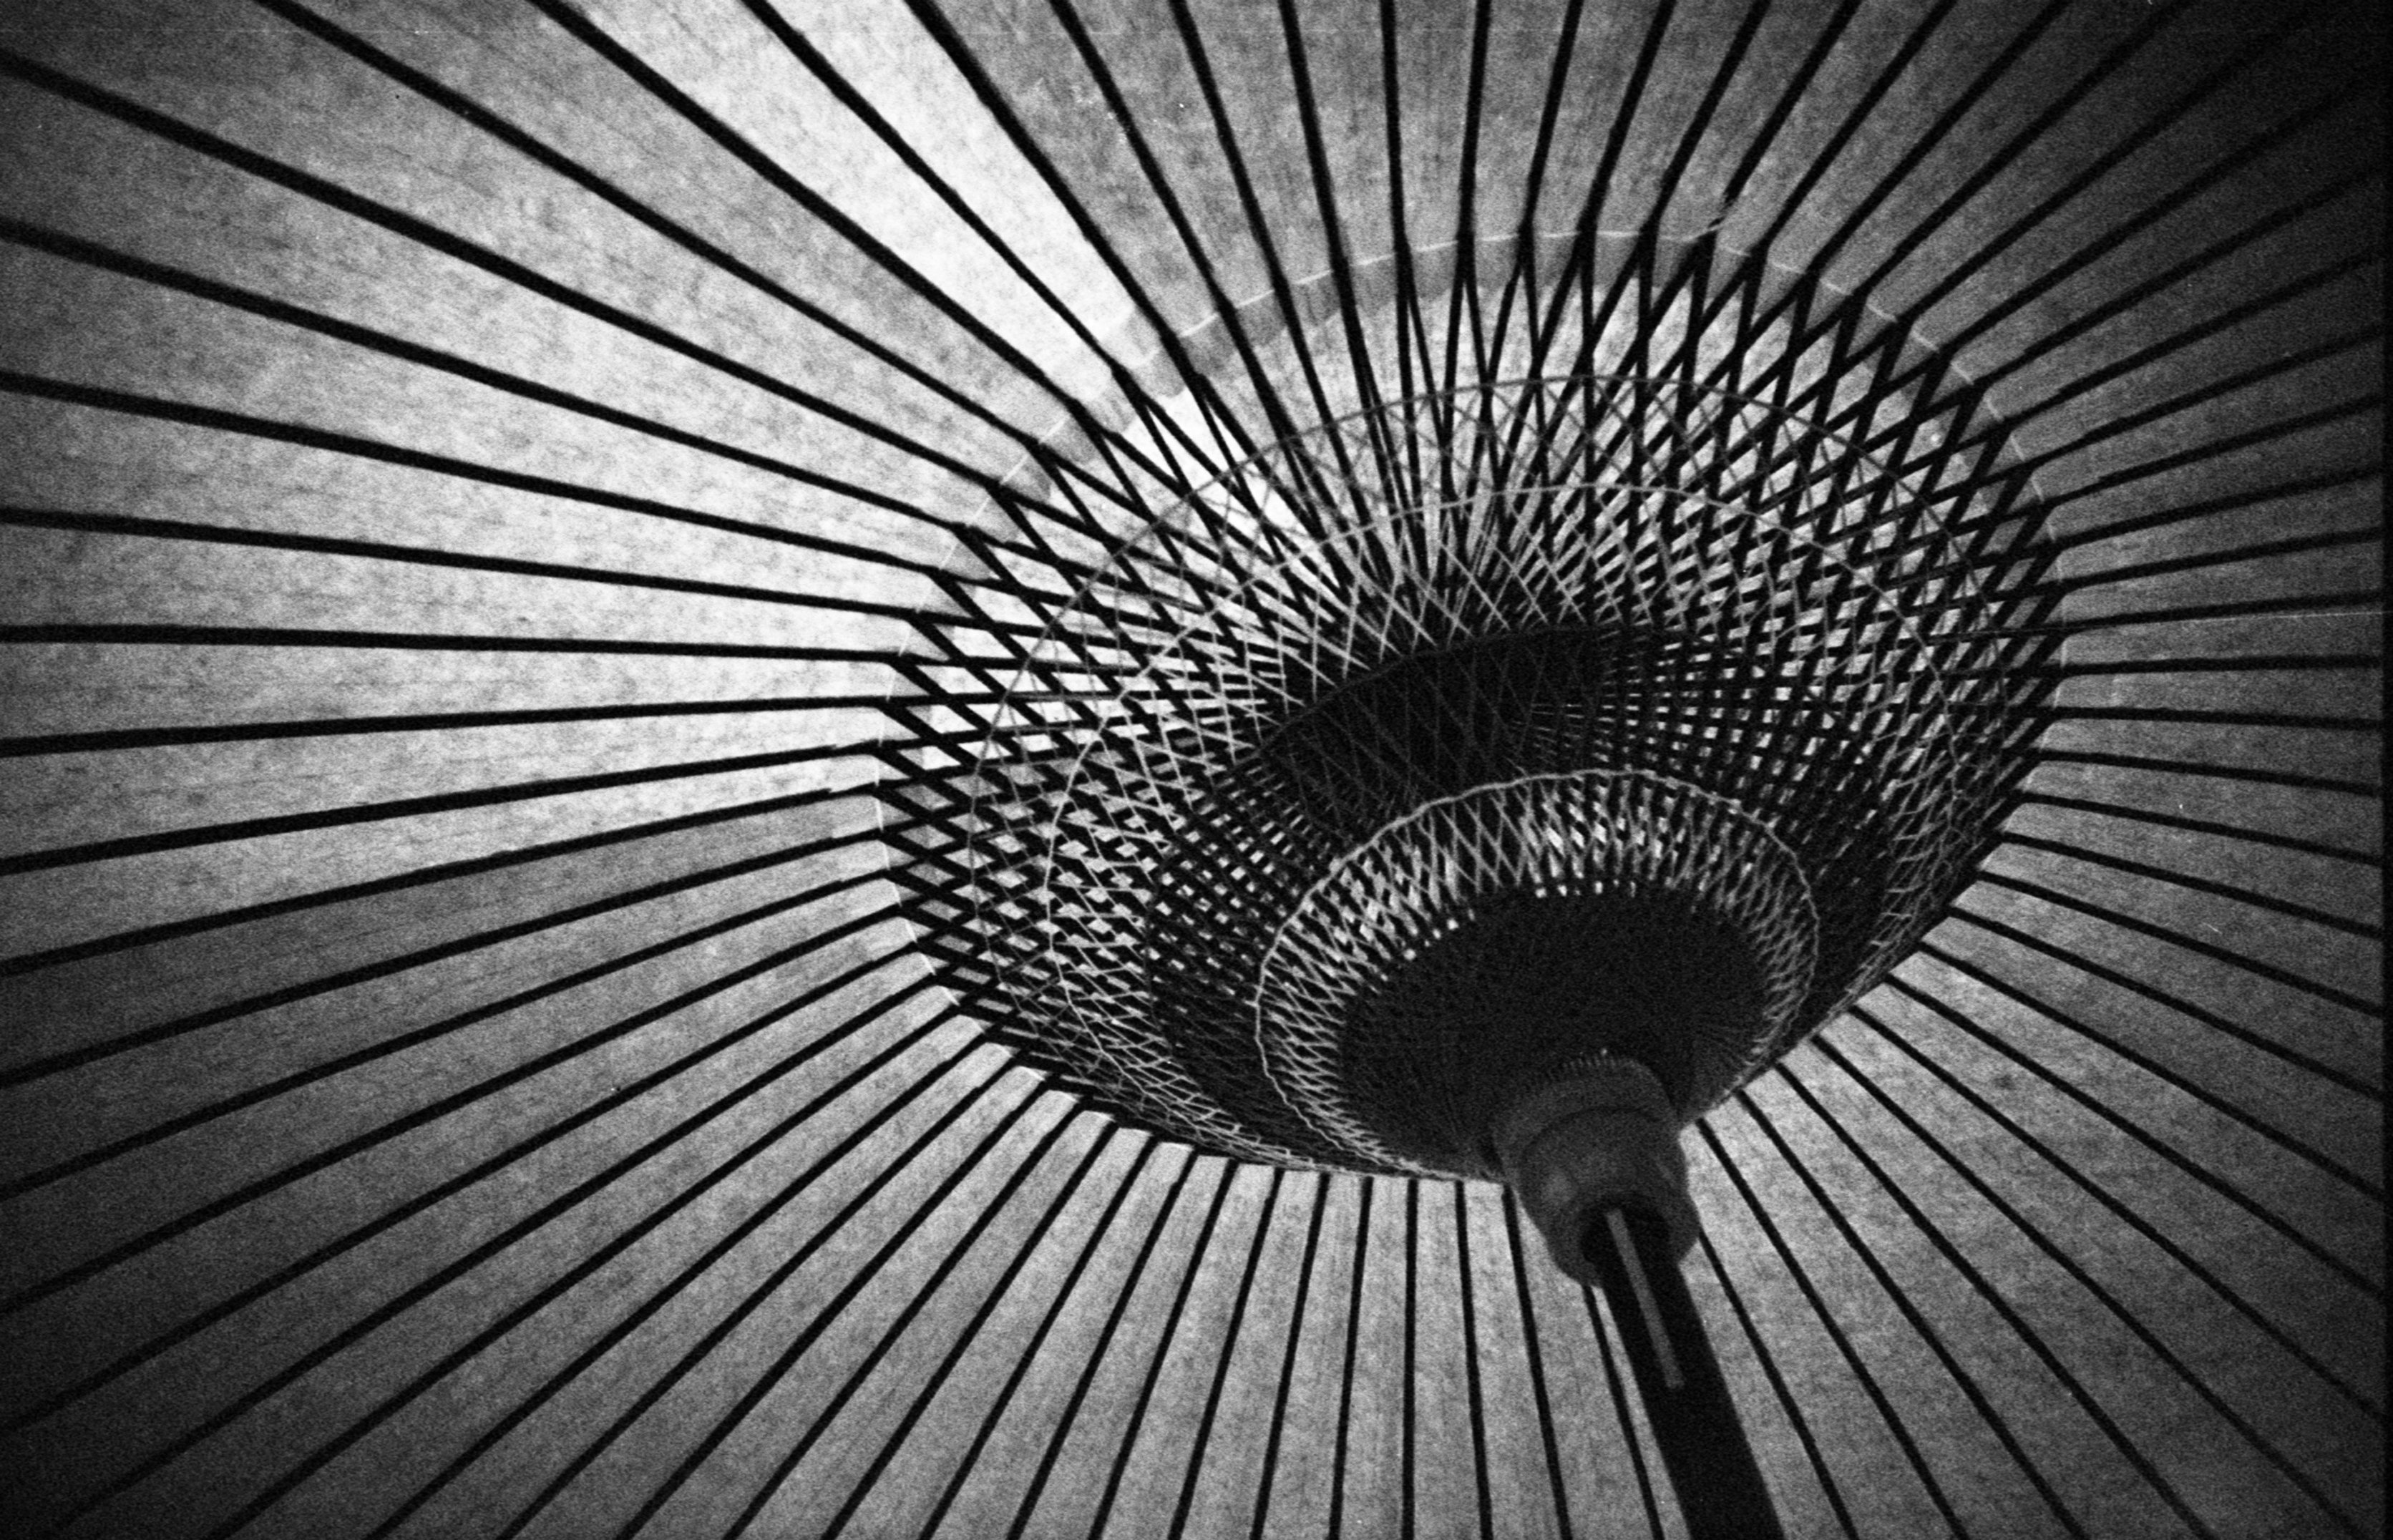
wing, light, black and white, white, photography, sunlight, spiral, line, umbrella, darkness, black, monochrome, circle, close up, design, symmetry, parasol, shape, lca, ilfordxp2super400, macro photography, monochrome photography, aircraft engine